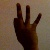
The image shows a hand gesture representing the number 9 in Indian Sign Language.